Jeanne Napoli

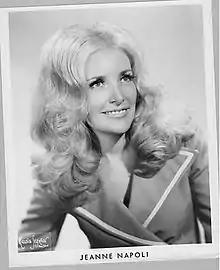
Jeanne Napoli in the early 1970s

Jeanne Napoli (October 26, 1938 - October 24, 2010) was an American pop singer, songwriter, actress, and musical performer. She was signed to the Vigor sub-label of New York's De-Lite Records in 1976. She is best known for the disco track, "Let's Make Love".